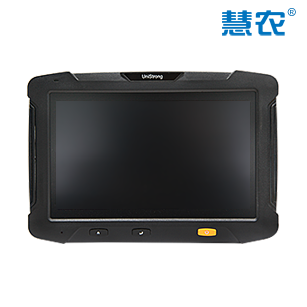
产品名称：慧农®ST5A智能显控终端
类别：终端产品
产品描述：：慧农®ST5A显控终端是合众思壮推出的一款工业级智能显控终端，性能稳定，接口丰富，可广泛用于精准农业、工业机械等领域。终端采用Android操作系统，可搭载基于农机及工程机械控制的导航和控制软件。采用7寸耐磨触摸屏，IP65防护等级，坚固耐用，在严苛的环境下依然能够操作自如。